Hartlaub's duck

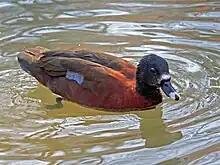
Hartlaub's duck swimming

On average, Hartlaub's ducks range from 56-58 centimeters in height. This species of duck is monotypic, meaning there is only one type of this species. Juveniles have feathers with pale tips on their breast and abdomen. Their adult coat is fully grown after six months. Adult males weigh between 925 and 1140 grams, and they have a white head with reddish-brown eyes. The females have barely any white on their heads, have dark red eyes, and weigh between 770 and 805 grams. The amount of white on each duck's head will vary. Both sexes have a blue patch on their wing that distinguishes them from other waterfowl. During mating season, the base of the male's bill will enlarge.